Romanian Air Corps

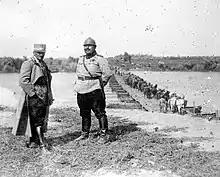
Romanian troops crossing the pontoon bridge over the Tisza river

On 11 February, the RAC had 78 aircraft available, as follows: 18 Nieuports, 16 Nieuport 11, 14 Sopwiths, 26 Farmans, 1 Maurice Farman, 2 Caudron G.4 and 1 Morane-Saulnier.